Fairlie, New Zealand

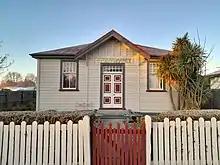
The former Fairlie courthouse

Fairlie hosts the annual Mackenzie District Agricultural and Pastoral show every Easter Monday. The first show was in 1899. The 100th edition ran in 1998. The show has been cancelled three times. Firstly in 1925 because of a polio epidemic, in 1943 due to WWII and 1948 due to an infantile paralysis epidemic.